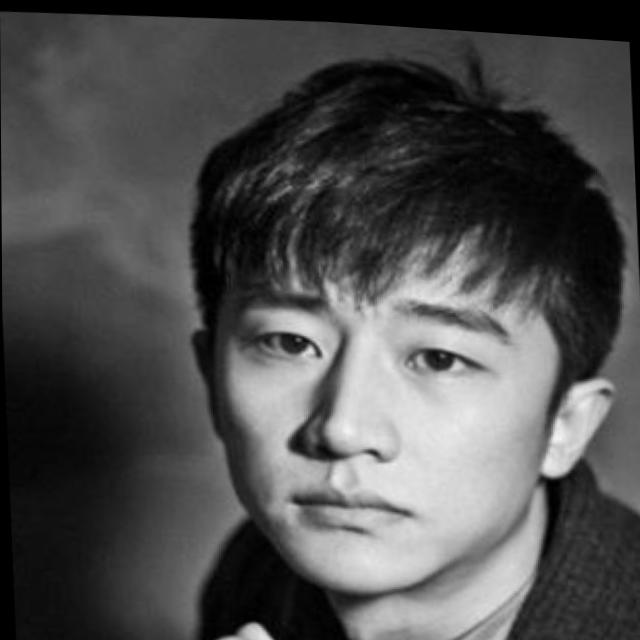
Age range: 21-44